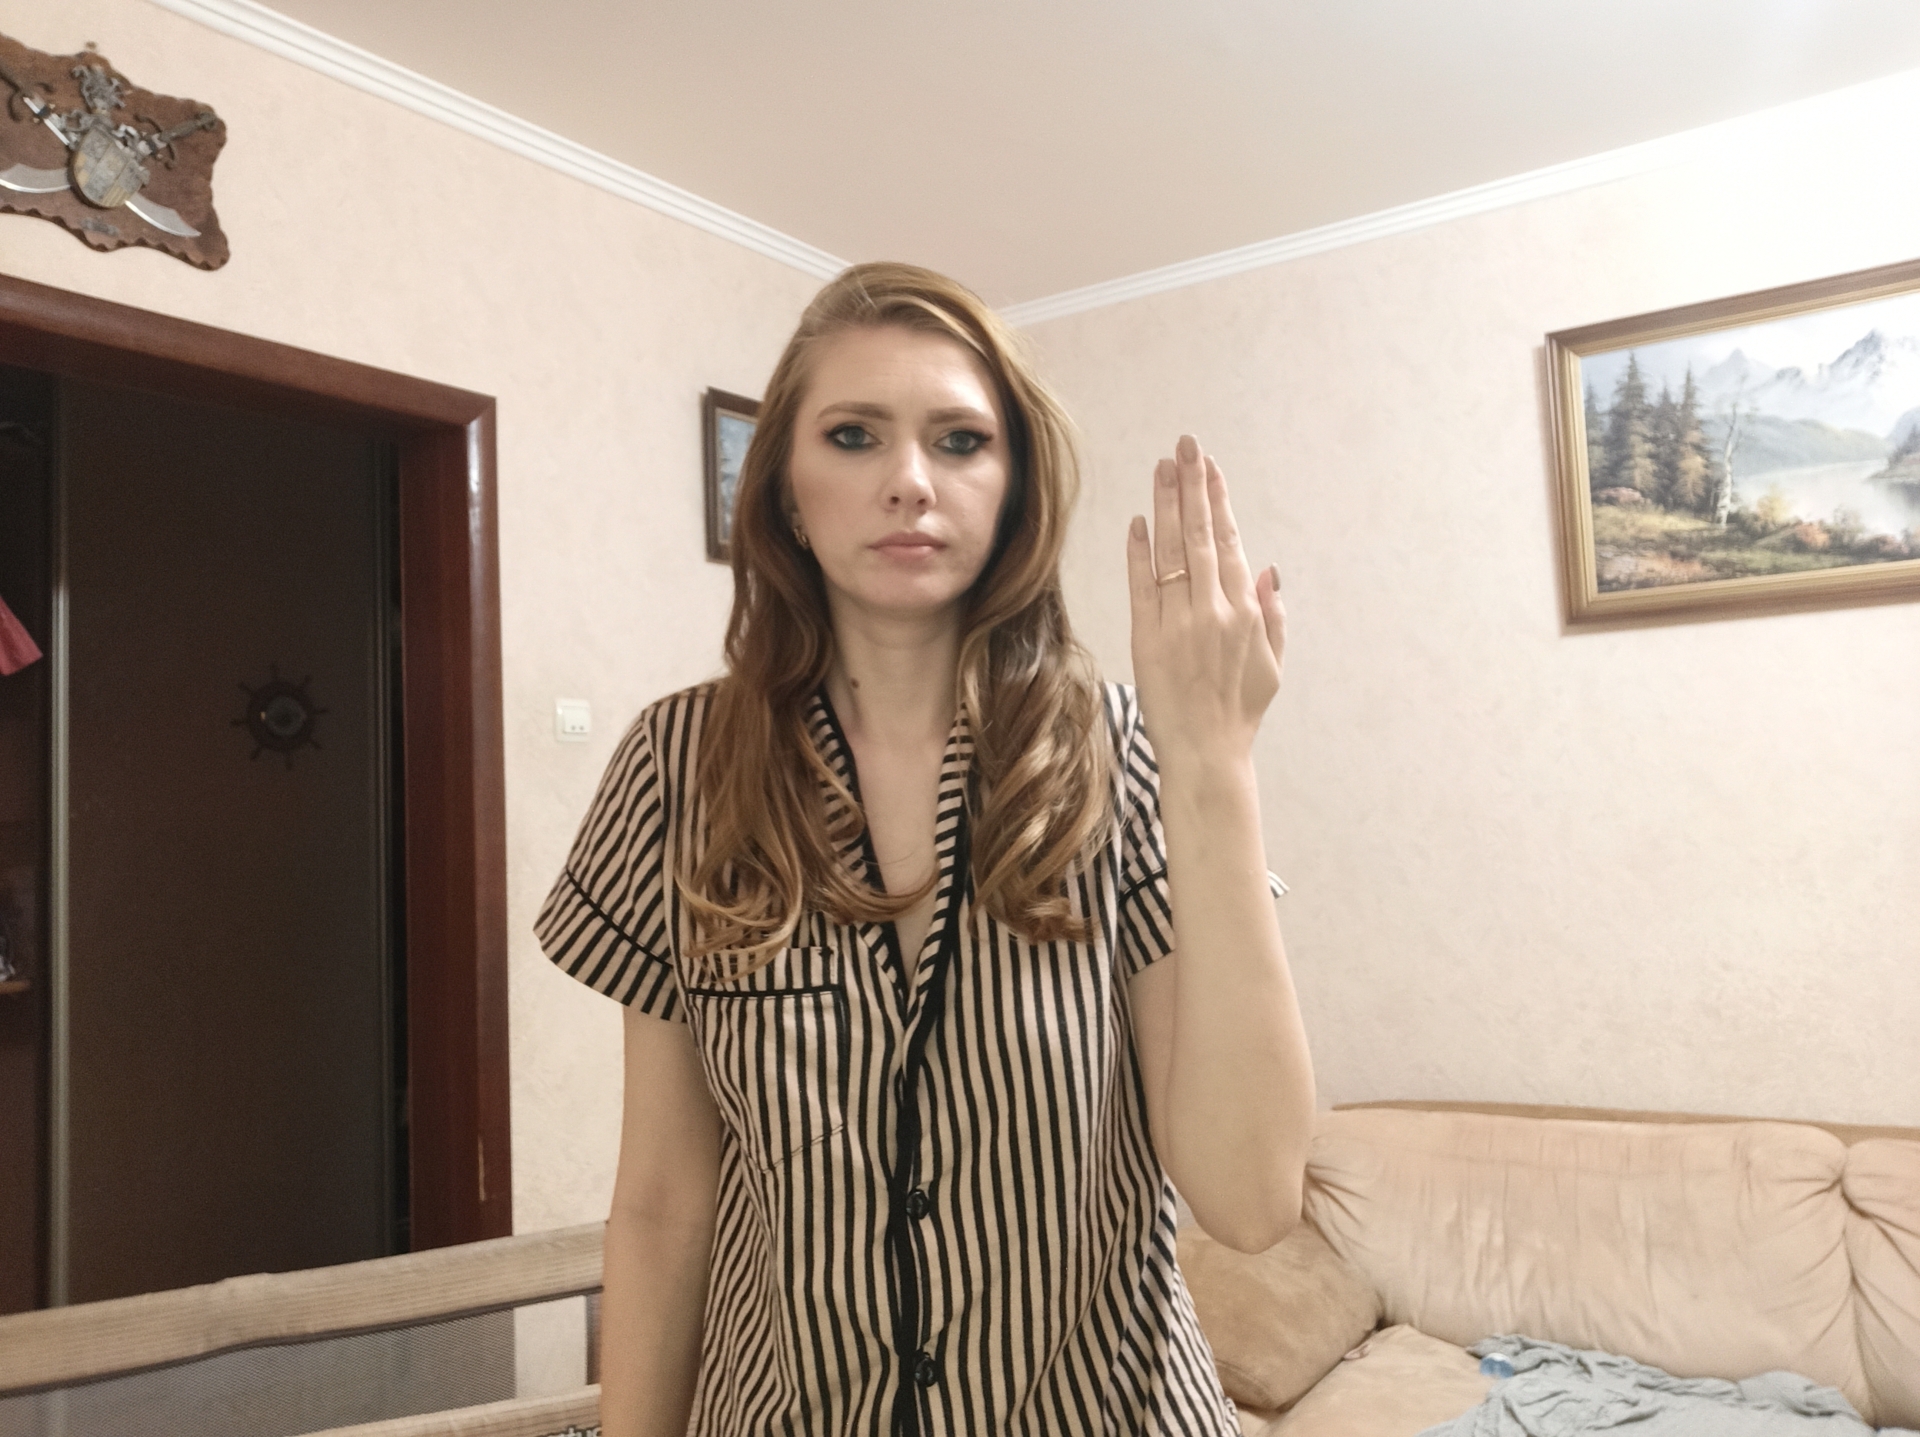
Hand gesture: stop_inverted